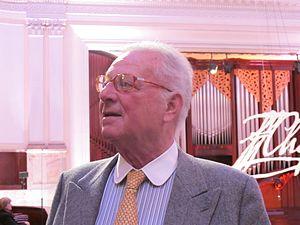
Jean Fassina en octobre 2010, à la International Chopin Piano Competition
Jean Fassina est un pianiste français né le 9 novembre 1932 à Alger. Il est décédé dans la nuit du 14 au 15 juillet 2019 au Maroc, où il était en vacances.